Wildcat Branch

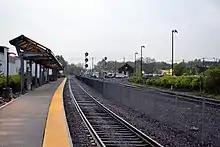
The Wildcat Branch splits from the Lowell line just north of the outbound Wilmington platform.

The Boston and Lowell Railroad was chartered on June 5, 1830, and opened between its namesake cities on June 24, 1835. On March 15, 1833, while the B&L was under construction, the Andover and Wilmington Railroad was incorporated to build a branch line from Wilmington to Andover. The A&W opened on August 8, 1836; it became the Andover & Haverhill Railroad which was quickly merged into the nascent Boston and Maine Railroad. By 1843 the B&M ran from Wilmington to Portland, Maine; however, it was still dependent on the B&L to reach Boston. The B&M opened a new route (the Western Route) from Wilmington Junction (three miles north of Wilmington) to Boston via Reading in July 1845, thus negating the need for the original line between Wilmington and Wilmington Junction. The B&L operated the line for three years; its abandonment in 1848 was the first railroad abandonment in New England.